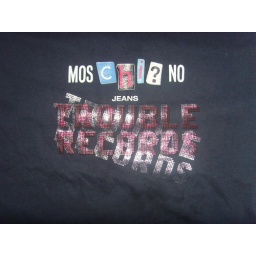
Detail of moschino/ Trouble record t-shirt with double tr logo print in silver and red size LCAT NO 035